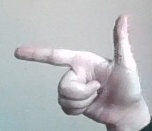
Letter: yaa